Stitches (2011 film)

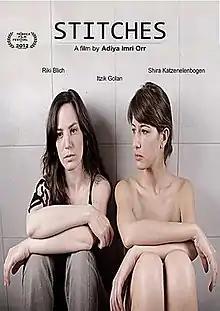
Film poster

Stitches is a 2011 Israeli short film directed by Adiya Imri Orr. It had its world premiere at the 2012 Tribeca Film Festival. The film was named a critics choice, and received the festival's 2012 Student Visionary Award.